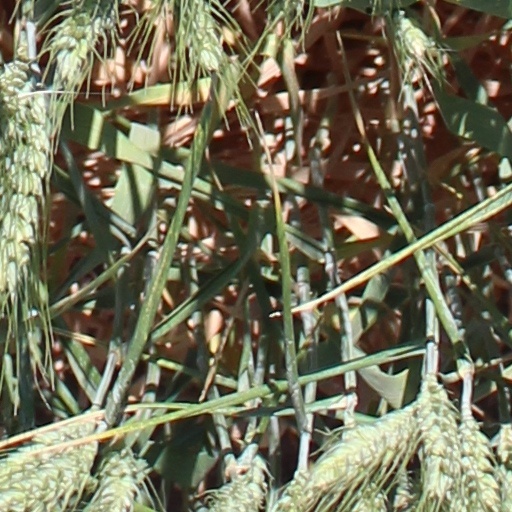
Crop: wheat